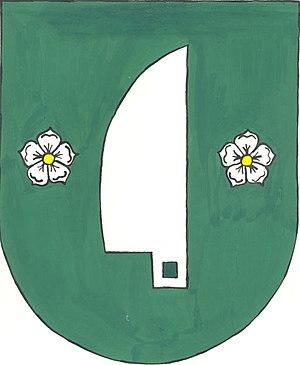
Neplachovice est une commune du district d'Opava, dans la région de Moravie-Silésie, en République tchèque. Sa population s'élevait à 943 habitants en 2017.